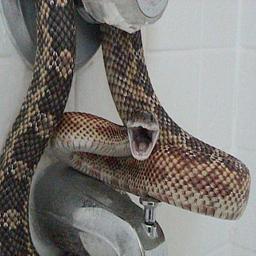
Animal: snakes